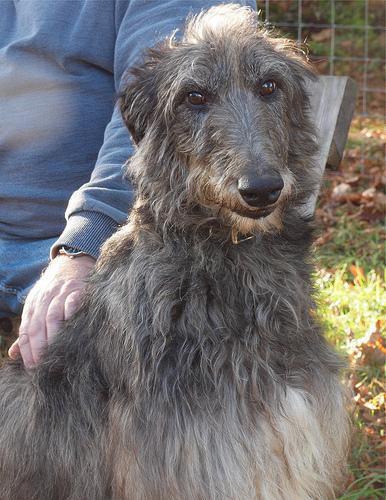
Scottish_deerhound